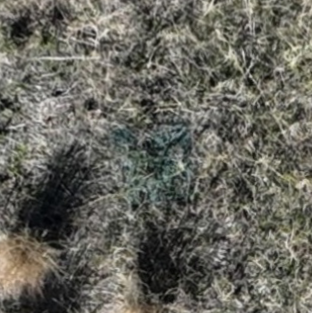
Month: october
Dye color: blue
Dye concentration: low